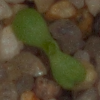
Label: scentless_mayweed